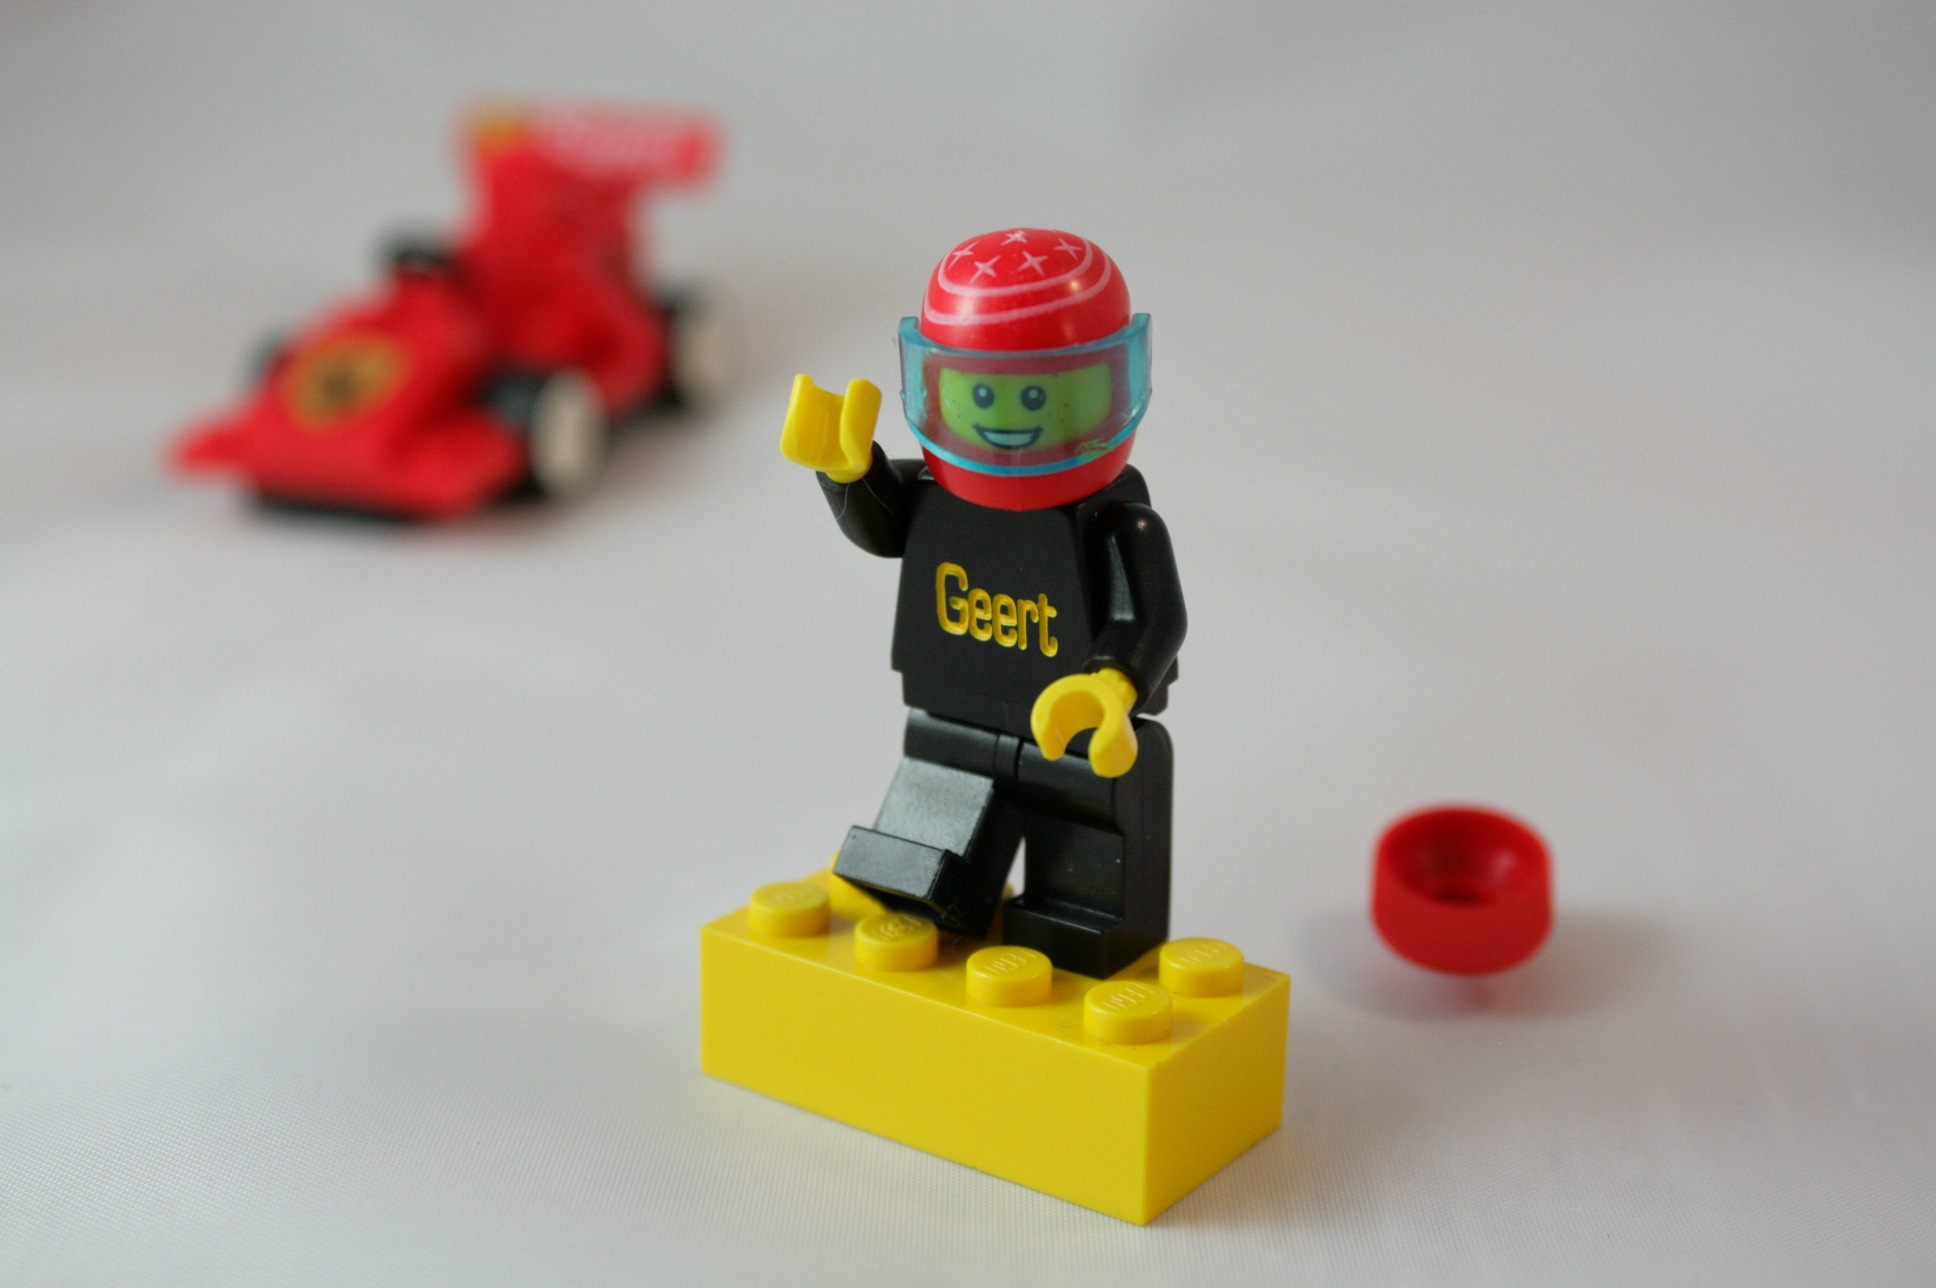
car, play, yellow, toy, block, race, pilot, figure, helmet, lego, f1, geert